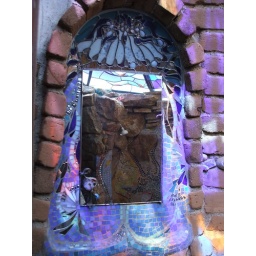
This is the bathroom mirror in the boys house at James Hubbells.His sons had their own &amp;quot;pod&amp;quot;.It was just incredible.